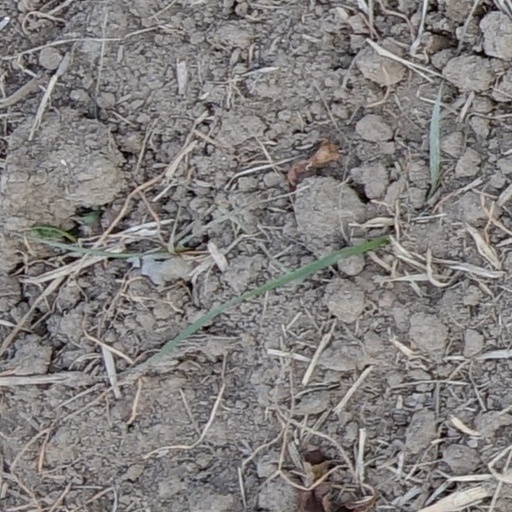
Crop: wheat